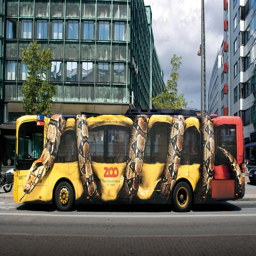
this bus has a giant snake wrapped around it .